Andreas Faber-Kaiser

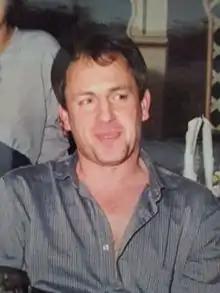
Andreas Faber-Kaiser

Andreas Faber-Kaiser (5 April 1944 – 14 March 1994) was a Spanish writer. He was editor of the UFO and occult magazine "Mundo Desconocido".